The Den

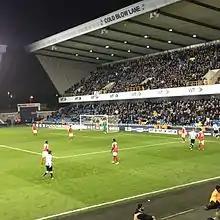
South London rivals Millwall and Charlton playing in front of the Cold Blow Lane Stand at the Den in December 2016

Millwall played their final game at The Old Den on 8 May 1993 after 83 years and then moved to the new stadium a quarter-of-a-mile away from Cold Blow Lane. The £16 million New Den was opened by John Smith, the leader of the Labour Party and of the Opposition at the time, on 4 August 1993 prior to a prestigious friendly against Sporting CP, which Sporting won 2–1. The Den was the first new stadium constructed for a professional football team in London since 1937.